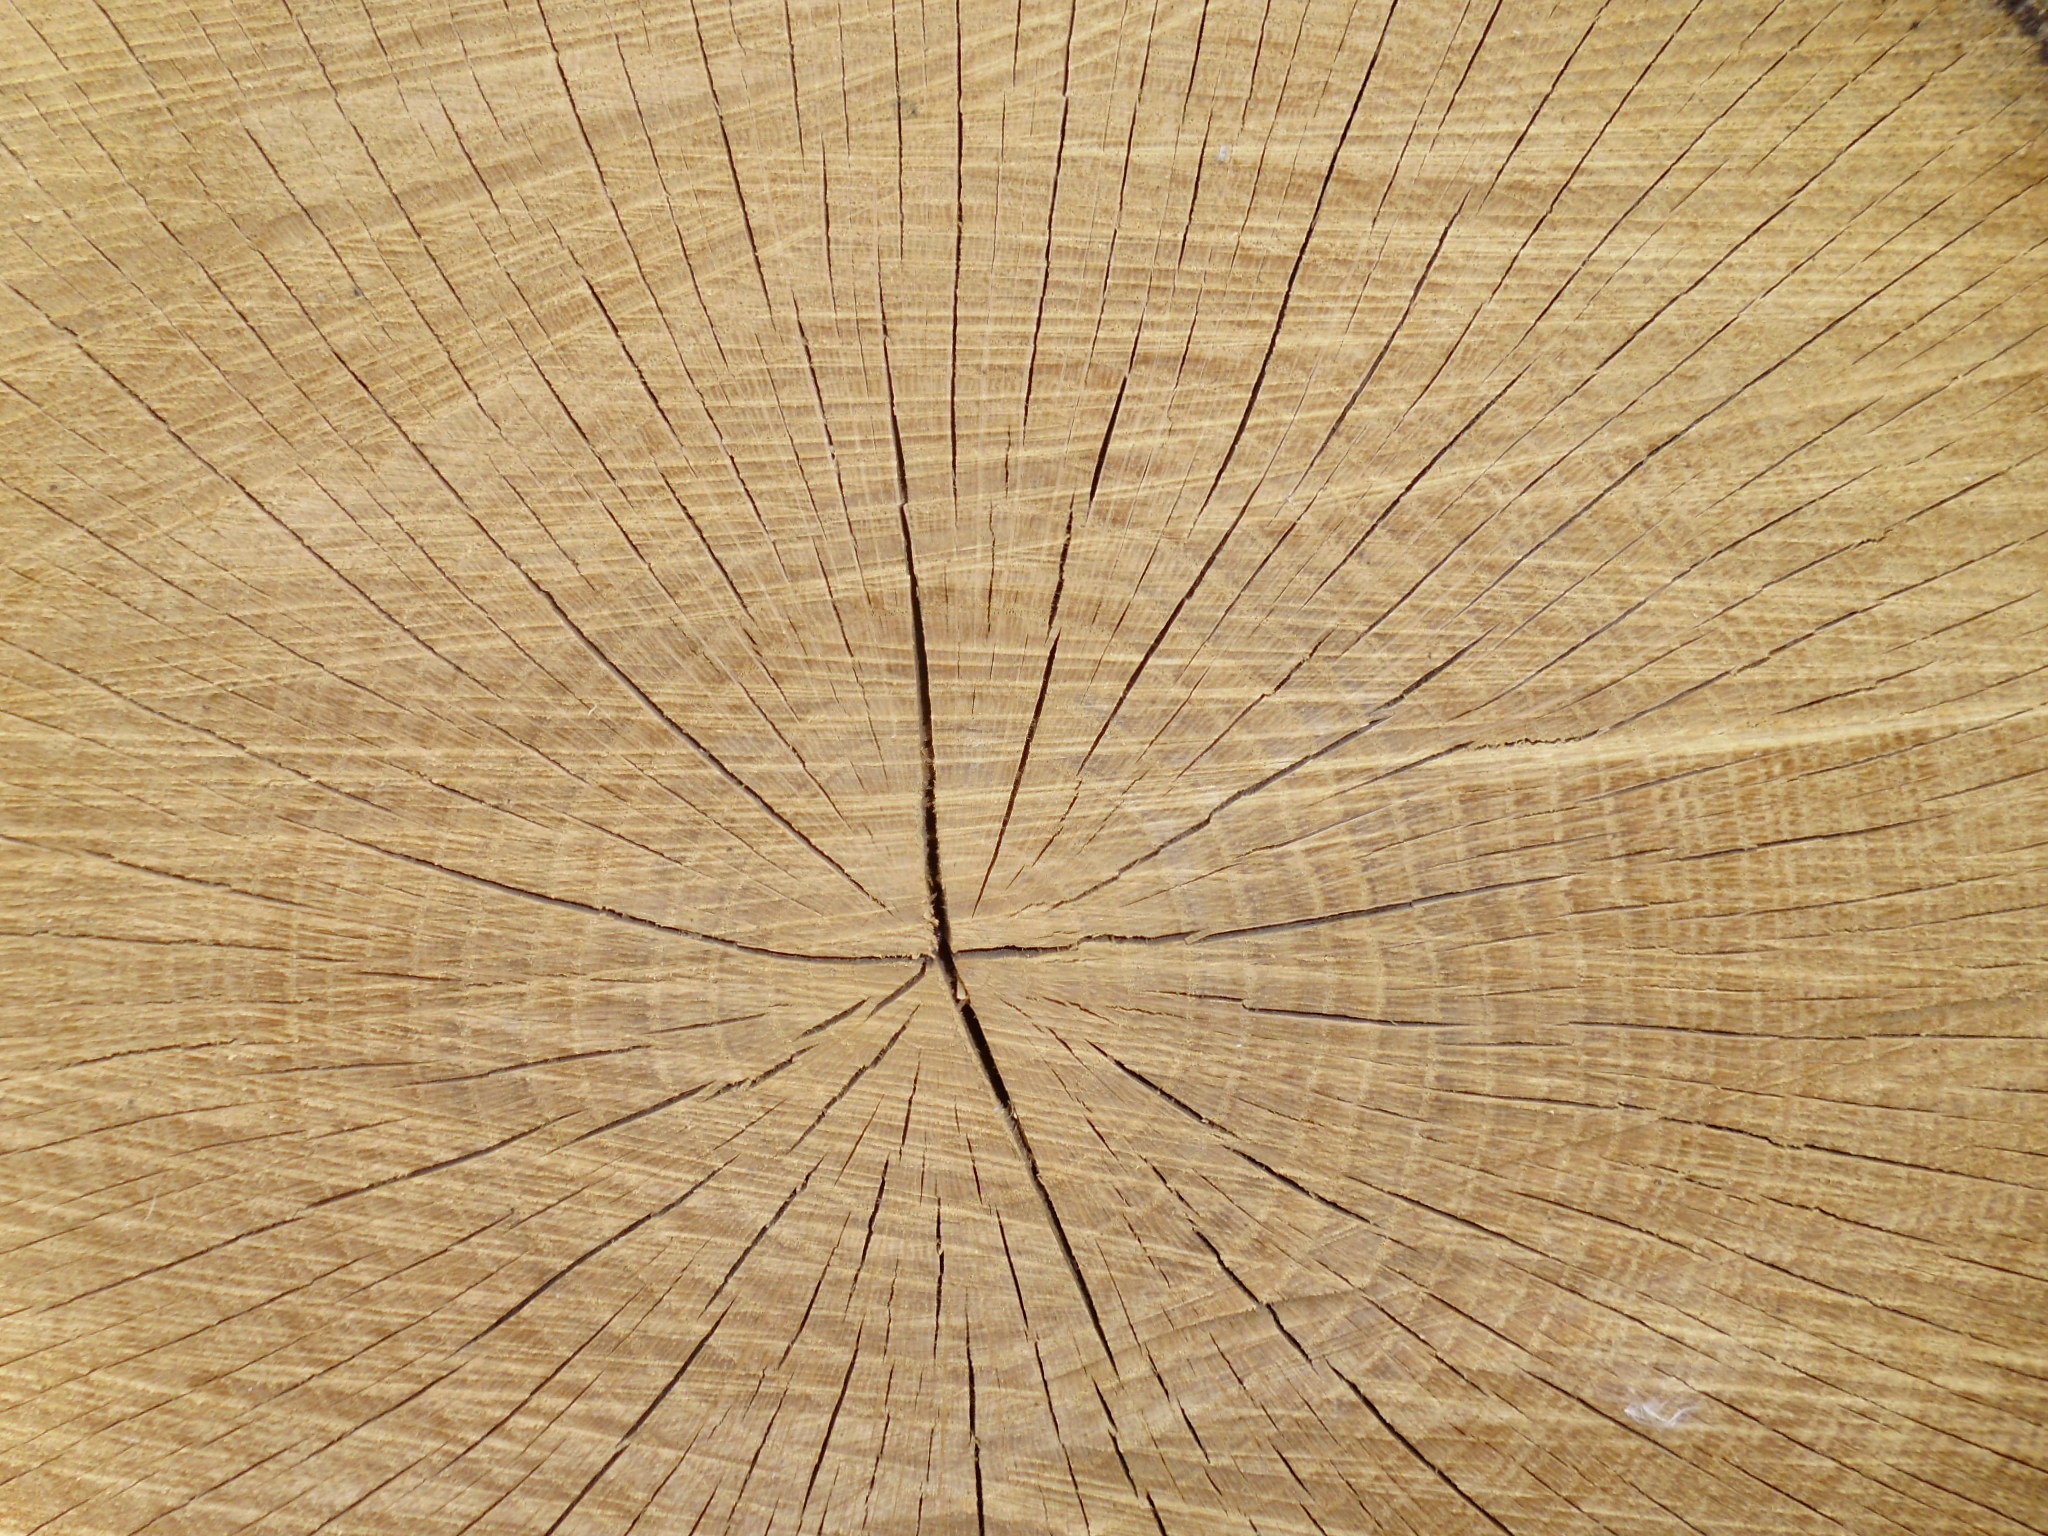
tree, wood, texture, leaf, floor, trunk, line, slice, circle, close up, shape, balance beam, grass family